Leptotheridium

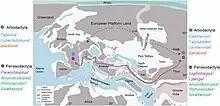
Palaeogeography of Europe and Asia during the Middle Eocene with possible artiodactyl and perissodactyl dispersal routes.

The taxonomic position of "Leptotheridium" had long been in dispute as palaeontologists had classified it either to the Anoplotheriidae or Xiphodontidae, two artiodactyl families that were endemic to western Europe during the Palaeogene. In 1910, Stehlin suggested that "Leptotheridium" was close in affinity to "Dacrytherium" and "Catodontherium", members of the anoplotheriid subfamily Dacrytheriinae. In 1917, the French palaeontologist Charles Depéret placed "Leptotheridium" in the Dacrytheriidae (now an anoplotheriid subfamily). The systematic placement of "Leptotheridium" within the Dacrytheriinae (or Dacrytheriidae) had been followed by other palaeontologists like Jean Viret in 1961 and Jean Sudre in 1978.